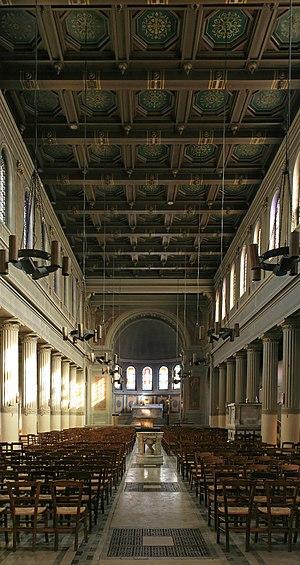
L'église Saint-Jacques-Saint-Christophe de la Villette, située 6 place de Bitche, entre le square Serge-Reggiani et la place de Joinville, dans le 19ᵉ arrondissement de Paris, est une église paroissiale catholique construite entre 1841 et 1844.